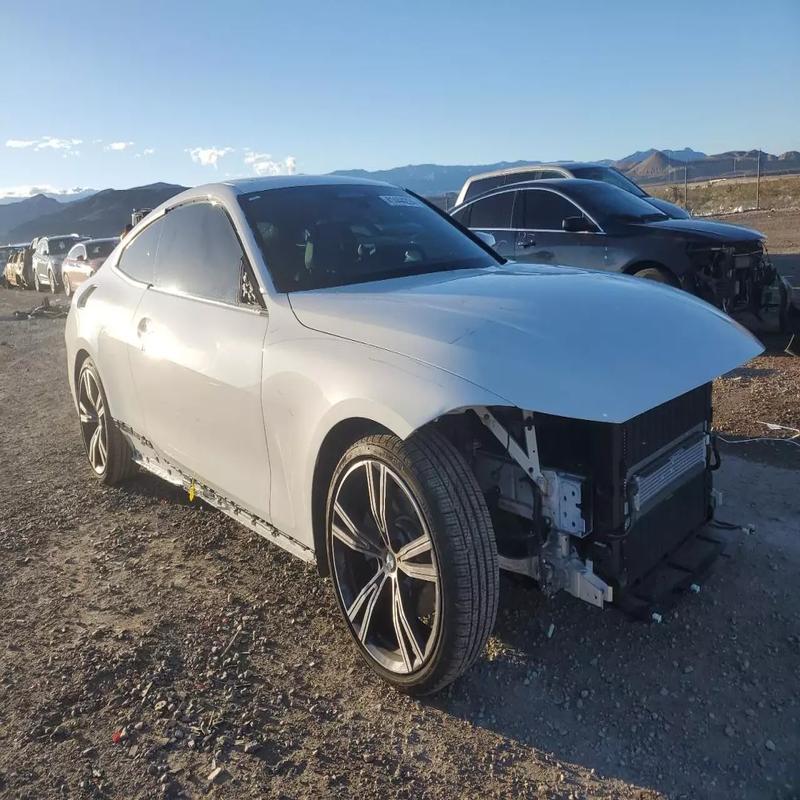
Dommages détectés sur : porte arrière droite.
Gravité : mineur